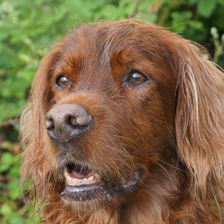
Label: animals